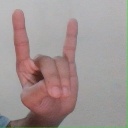
अक्षर: श